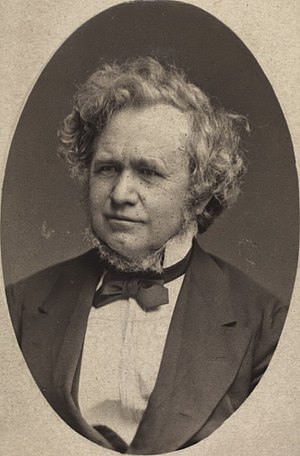
C.C. Hall / Indtræden i politik
C.C. Hall
Carl Christian Hall var en dansk nationalliberal politiker, minister og konseilspræsident, Danmarks 6. og 8. statsminister i to perioder, første gang i perioden 13. maj 1857 – 2. december 1859 og anden gang fra den 24. februar 1860 til 31. december 1863. Han stod desuden i spidsen for mange andre ministerier. Han var en betydningsfuld skikkelse i store dele af 1800-tallets danske politik og han var medansvarlig for overgangen fra en politik, der vægtede helstaten, til en politik, der vægtede konstitutionelt demokrati, det nationale tilhørsforhold og Ejderpolitikken. Sammen med D.G. Monrad dannede han lederskabet hos De Nationalliberale, og deres politik dannede optakten til den 2. slesvigske krig. Hall var en udpræget pragmatisk forhandlingspolitiker, var folkekær og vellidt også af politiske modstandere, og hans popularitet forblev høj på trods af den katastrofale udgang på krigen i 1864.